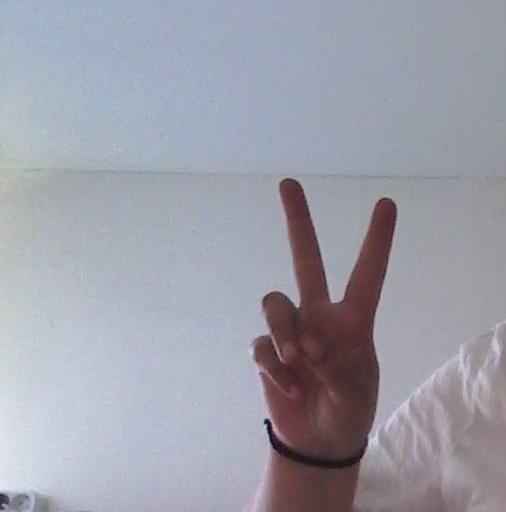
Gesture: peace